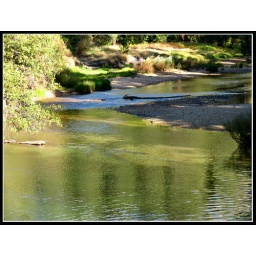
This is what happen during summer to the waters in the river or lake at Yosemite.